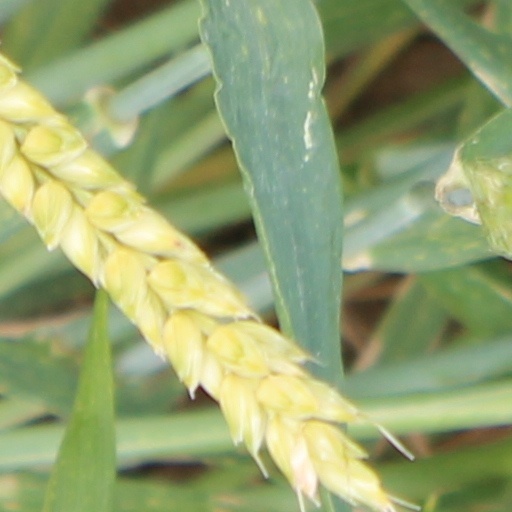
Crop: wheat